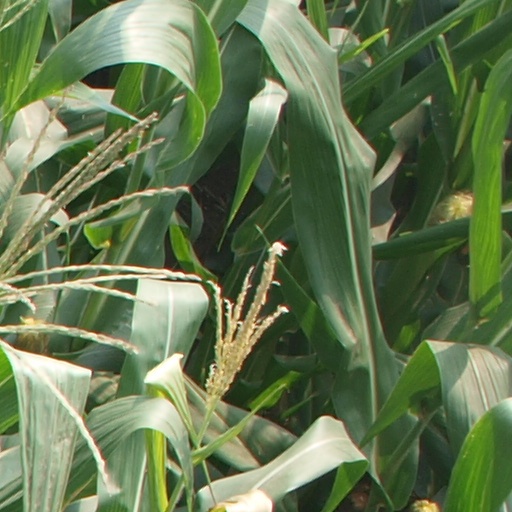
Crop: maize; corn